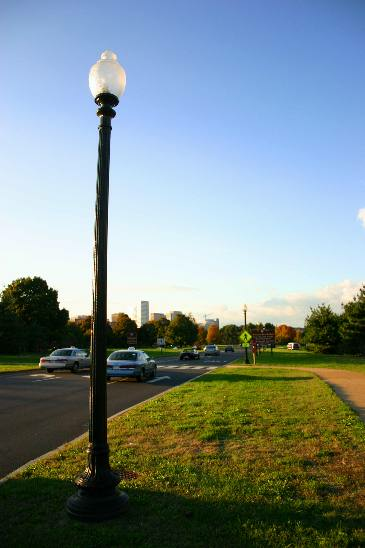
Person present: No